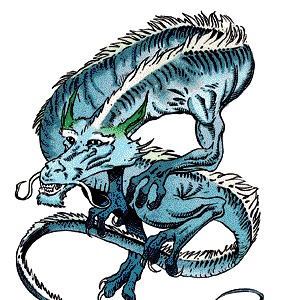
미적 점수 (1~10점): 9